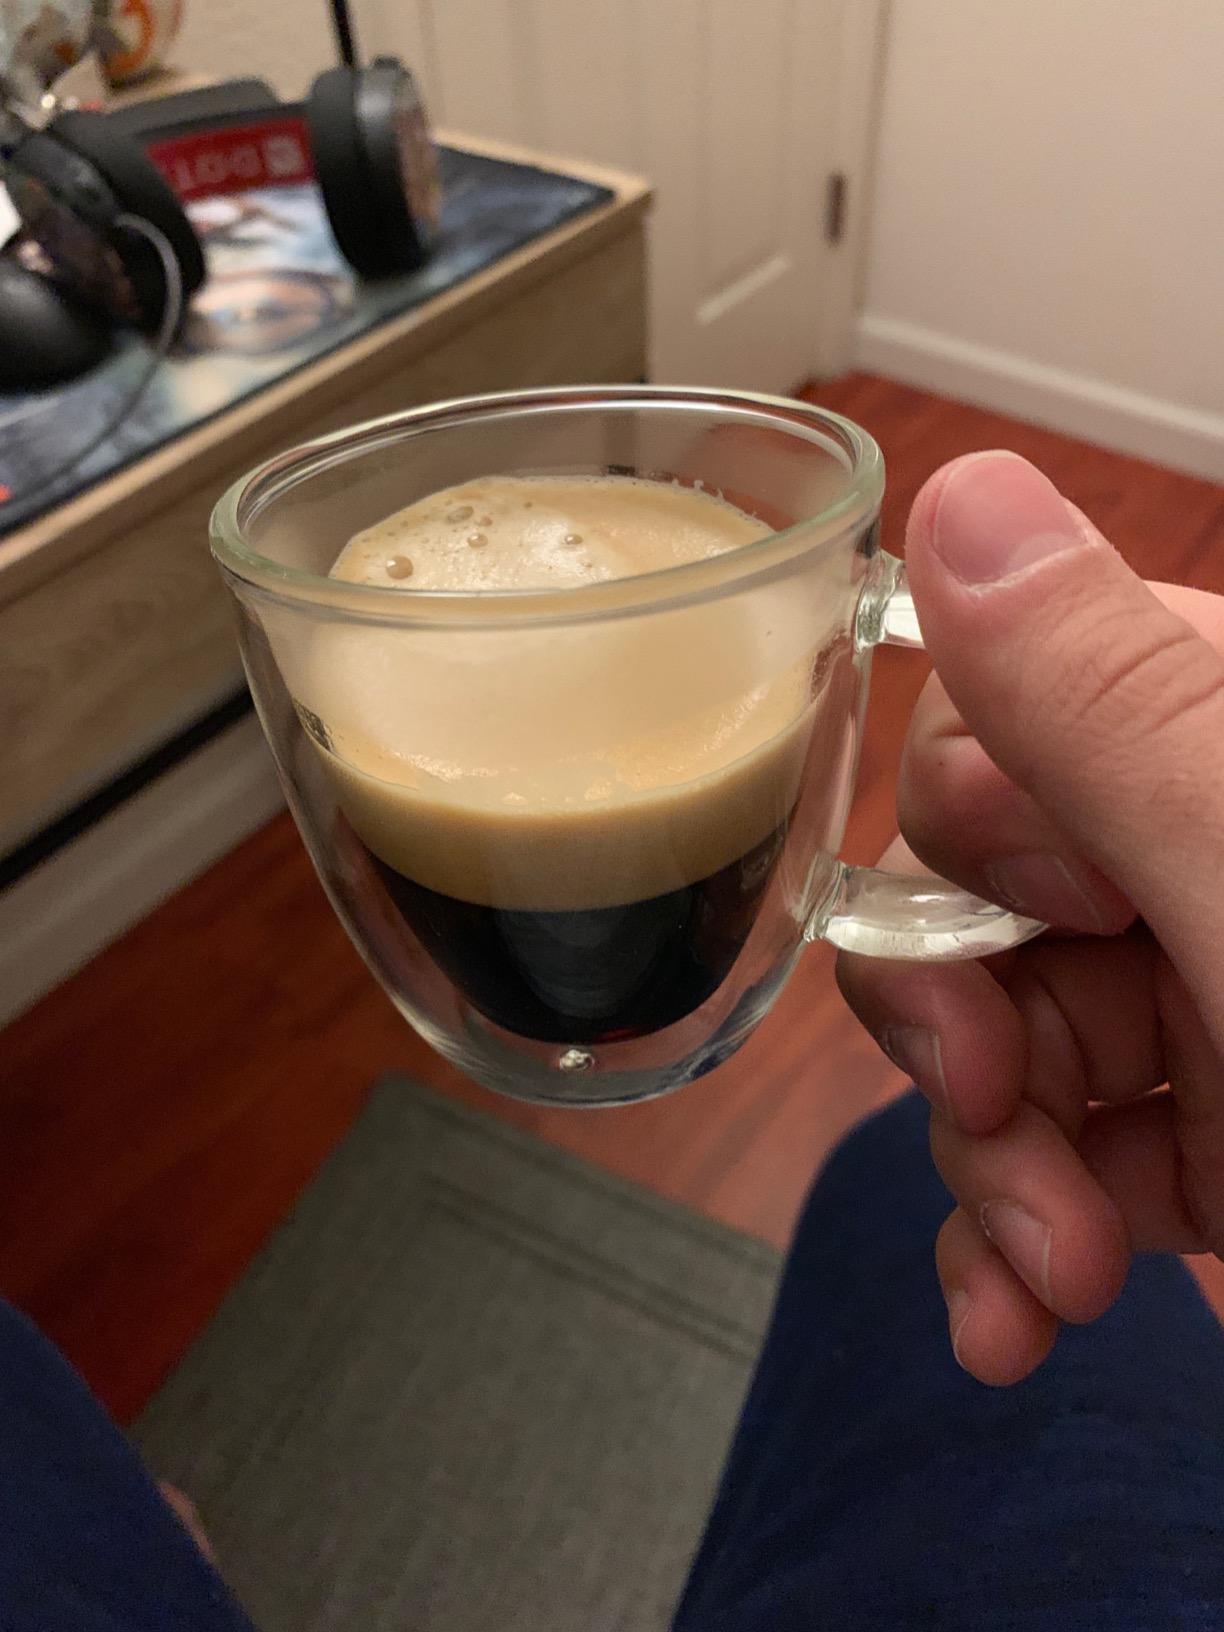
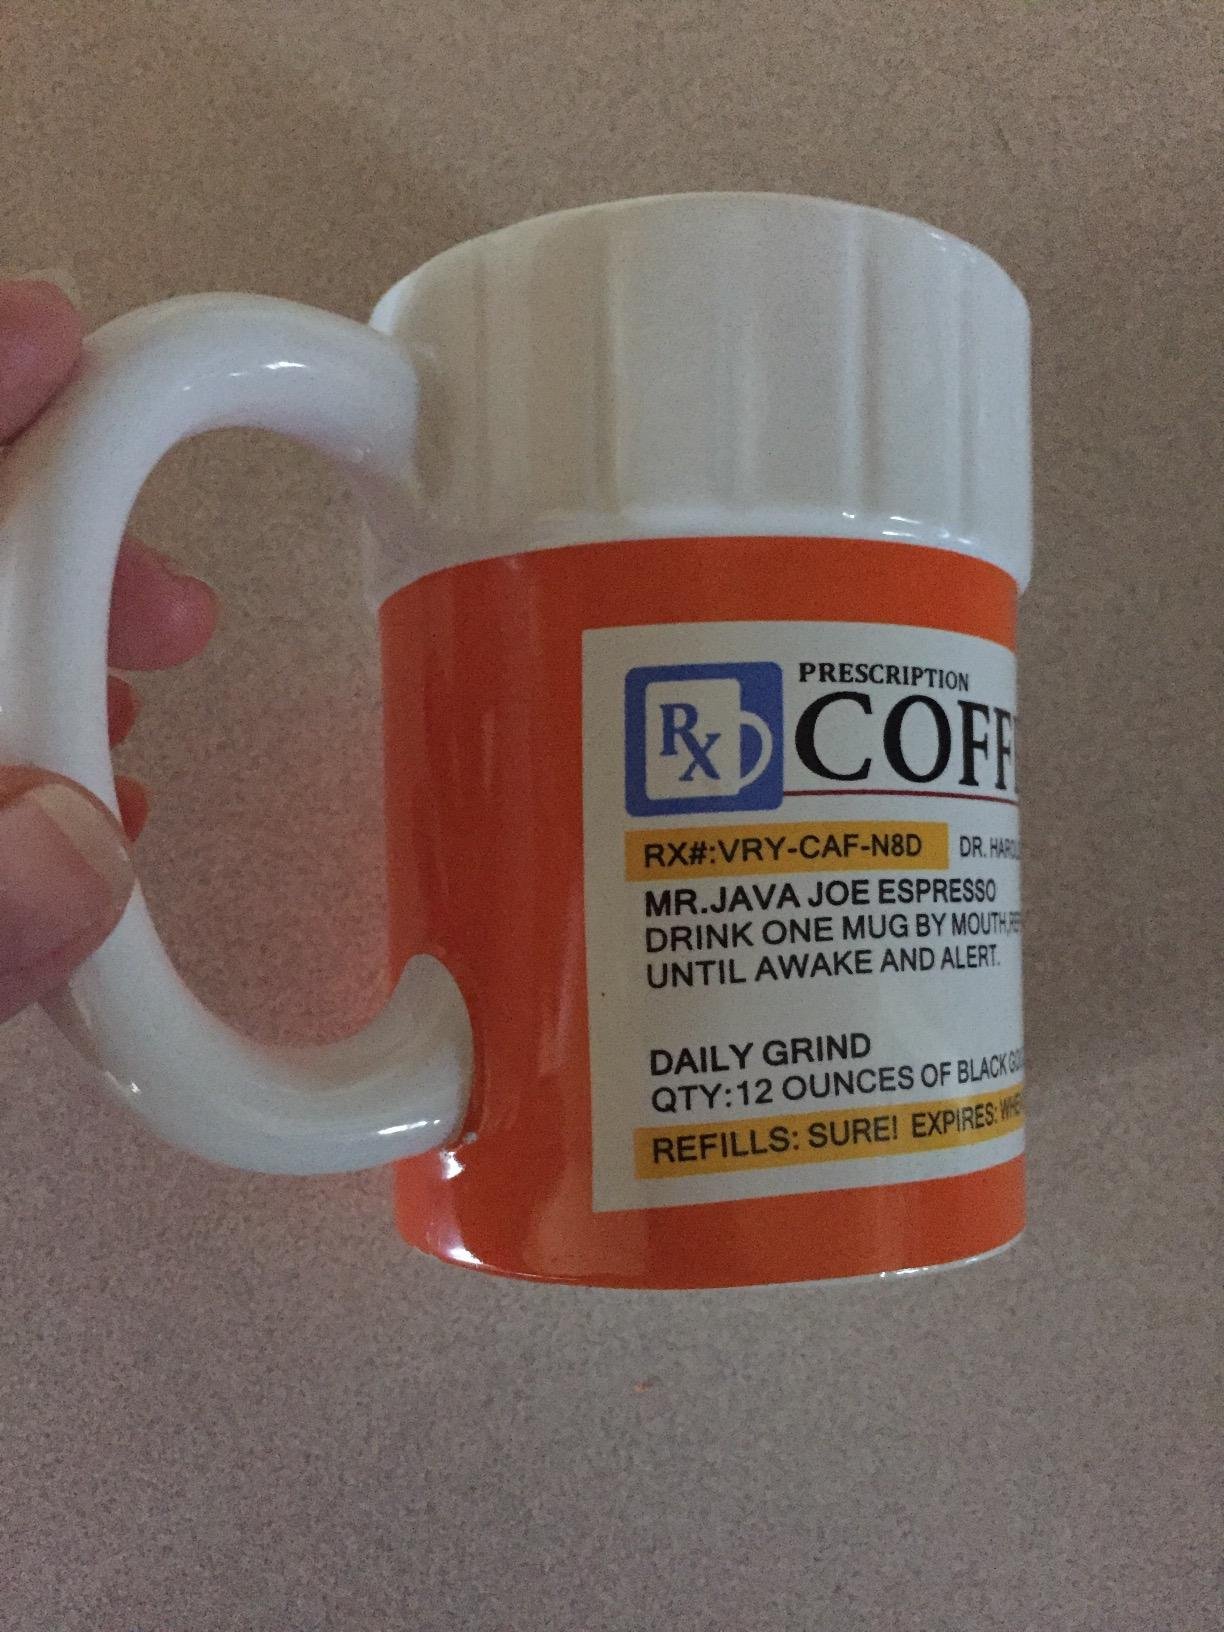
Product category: items_mug
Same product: no